Canary Wharf DLR station

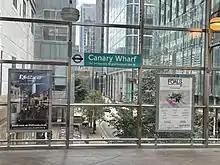
Canary Wharf DLR southbound platform

The station is located on the DLR between Heron Quays station and West India Quay station. Canary Wharf is presently a terminus for the Stratford-Lewisham Line and services now only run to Lewisham in peak hours. The station is shown on the Tube map as being within walking distance of Canary Wharf Underground station; however, Heron Quays DLR station is indicated as closer by around 50 metres. It is also within walking distance of Canary Wharf station on the Elizabeth line, although West India Quay DLR and Poplar DLR stations are considered to be closer.